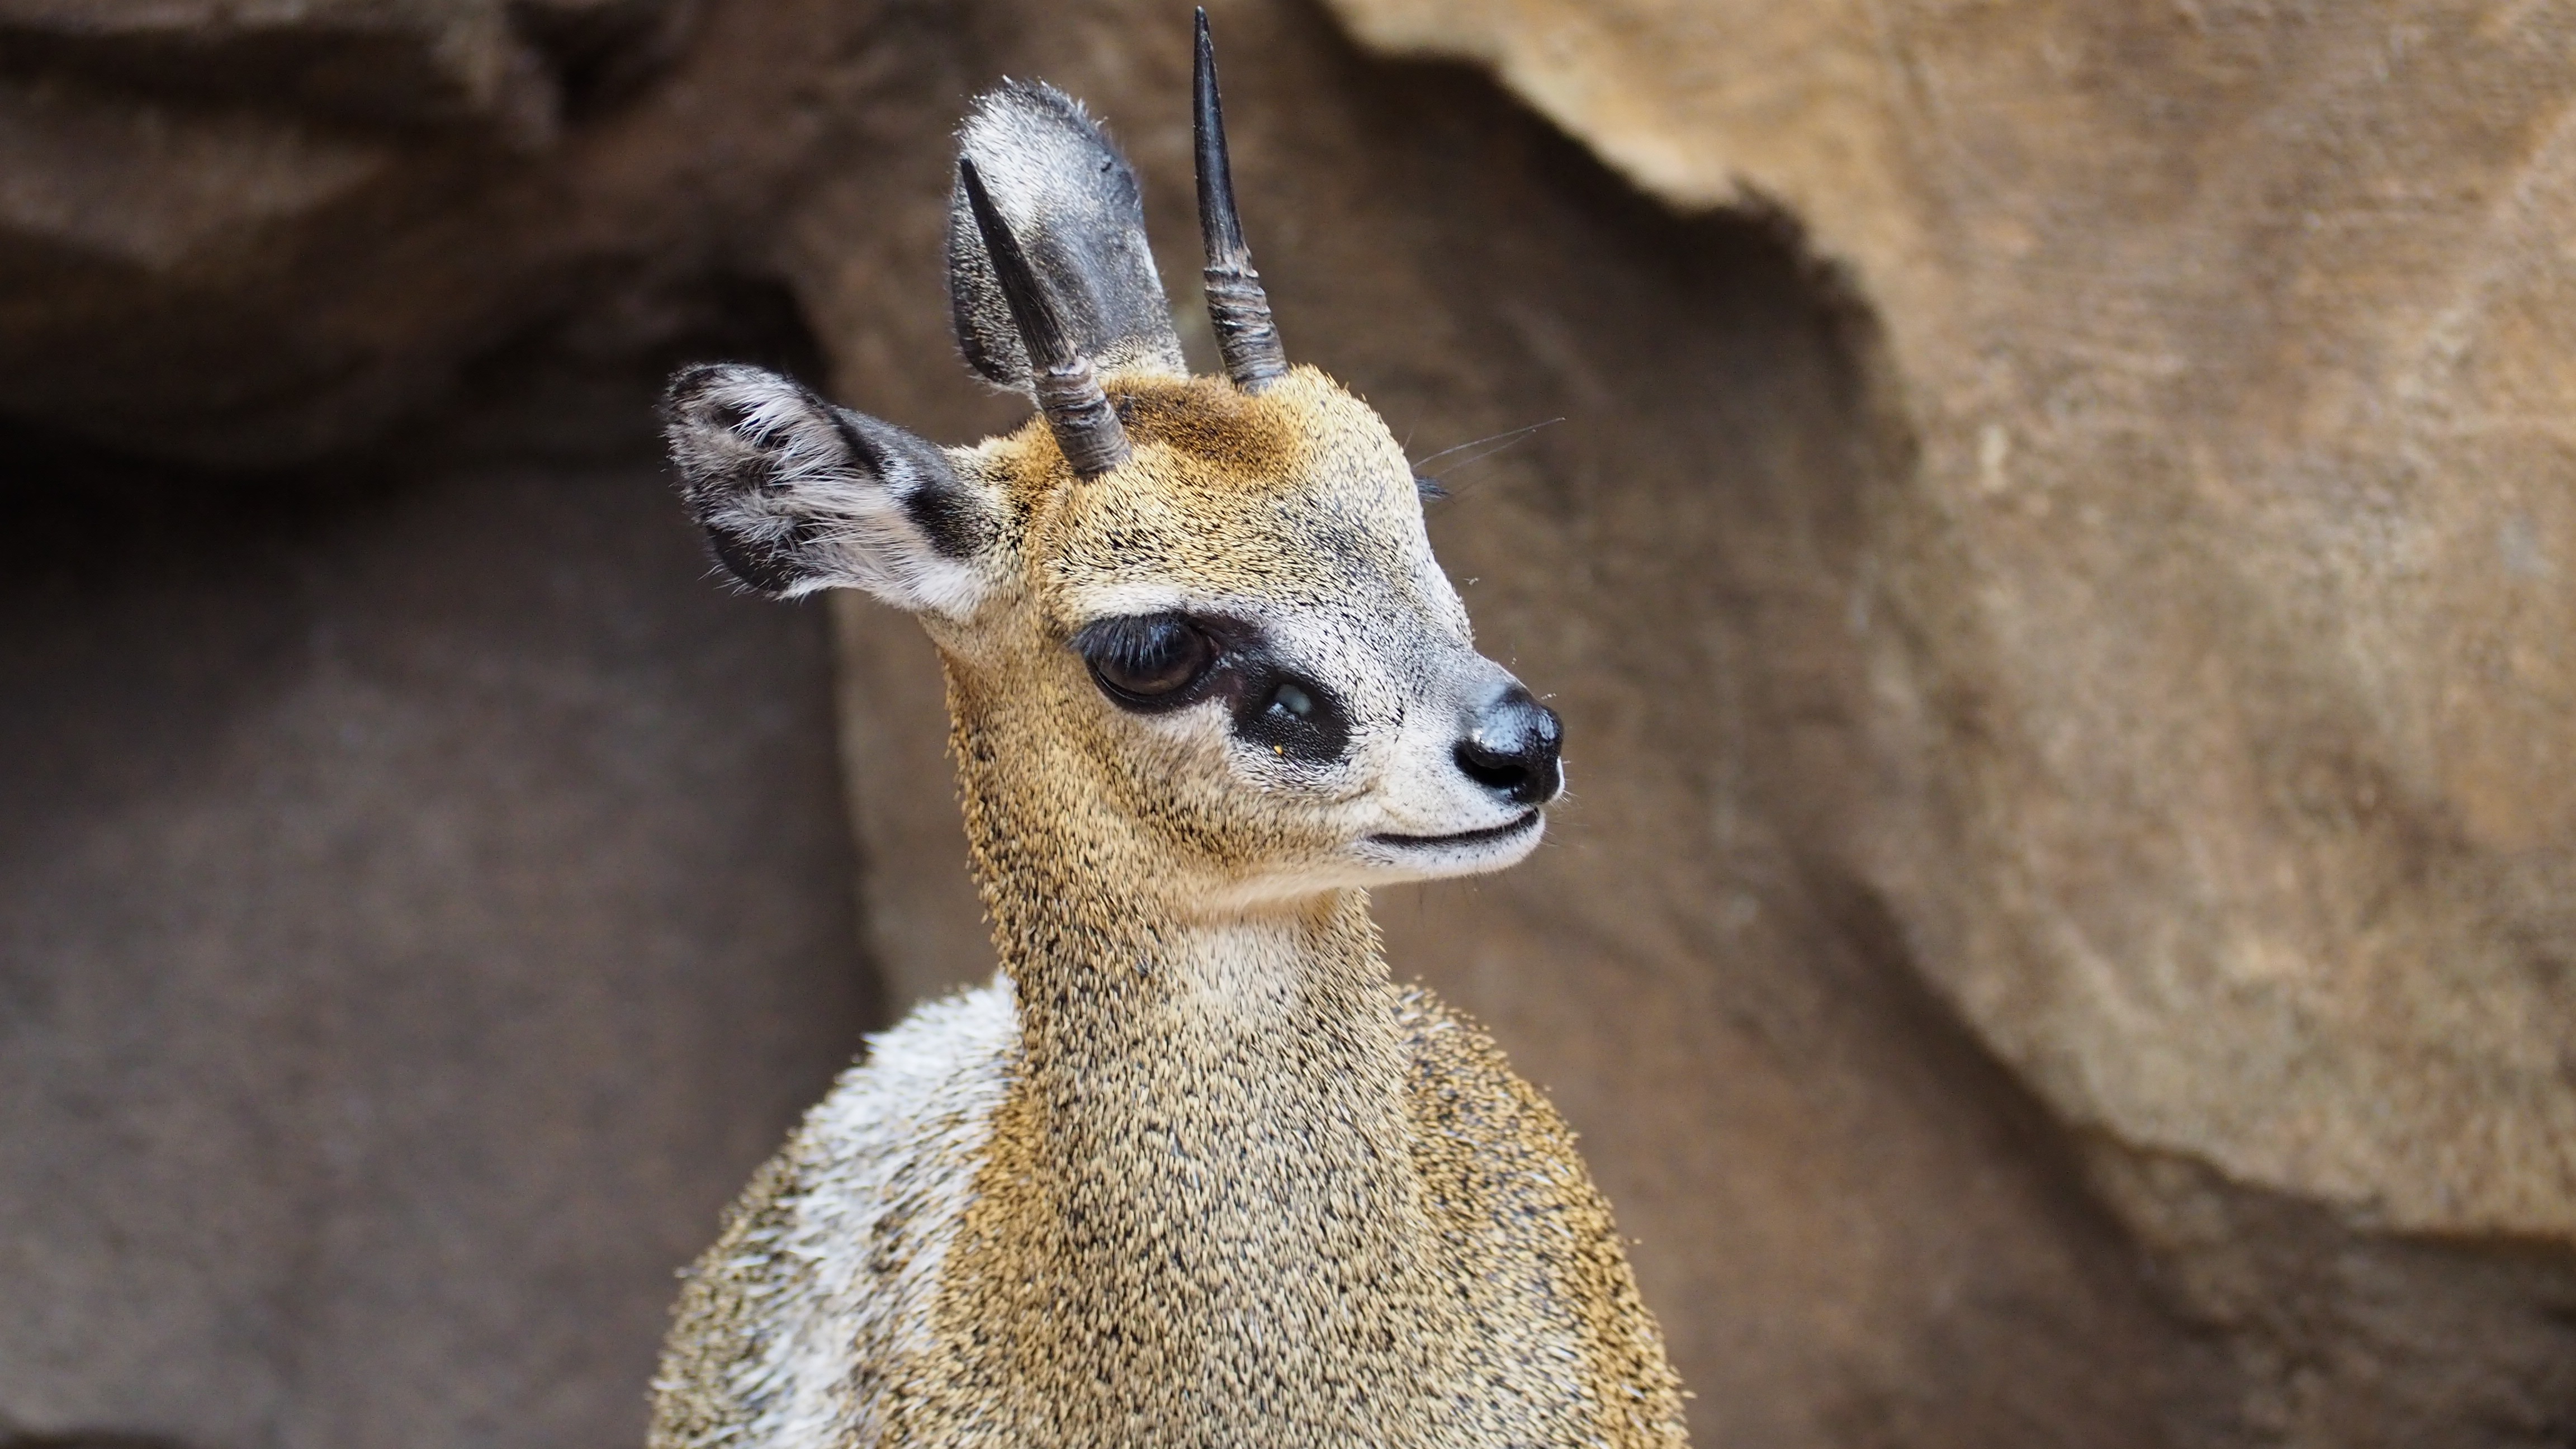
nature, animal, wildlife, wild, zoo, small, mammal, fauna, antelope, national, vertebrate, african, safari, klipspringer, african antelope